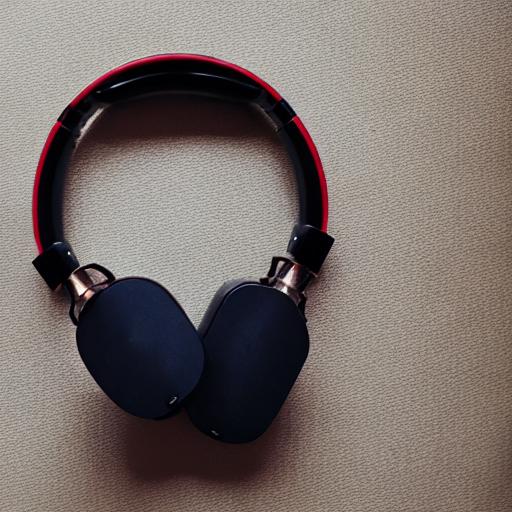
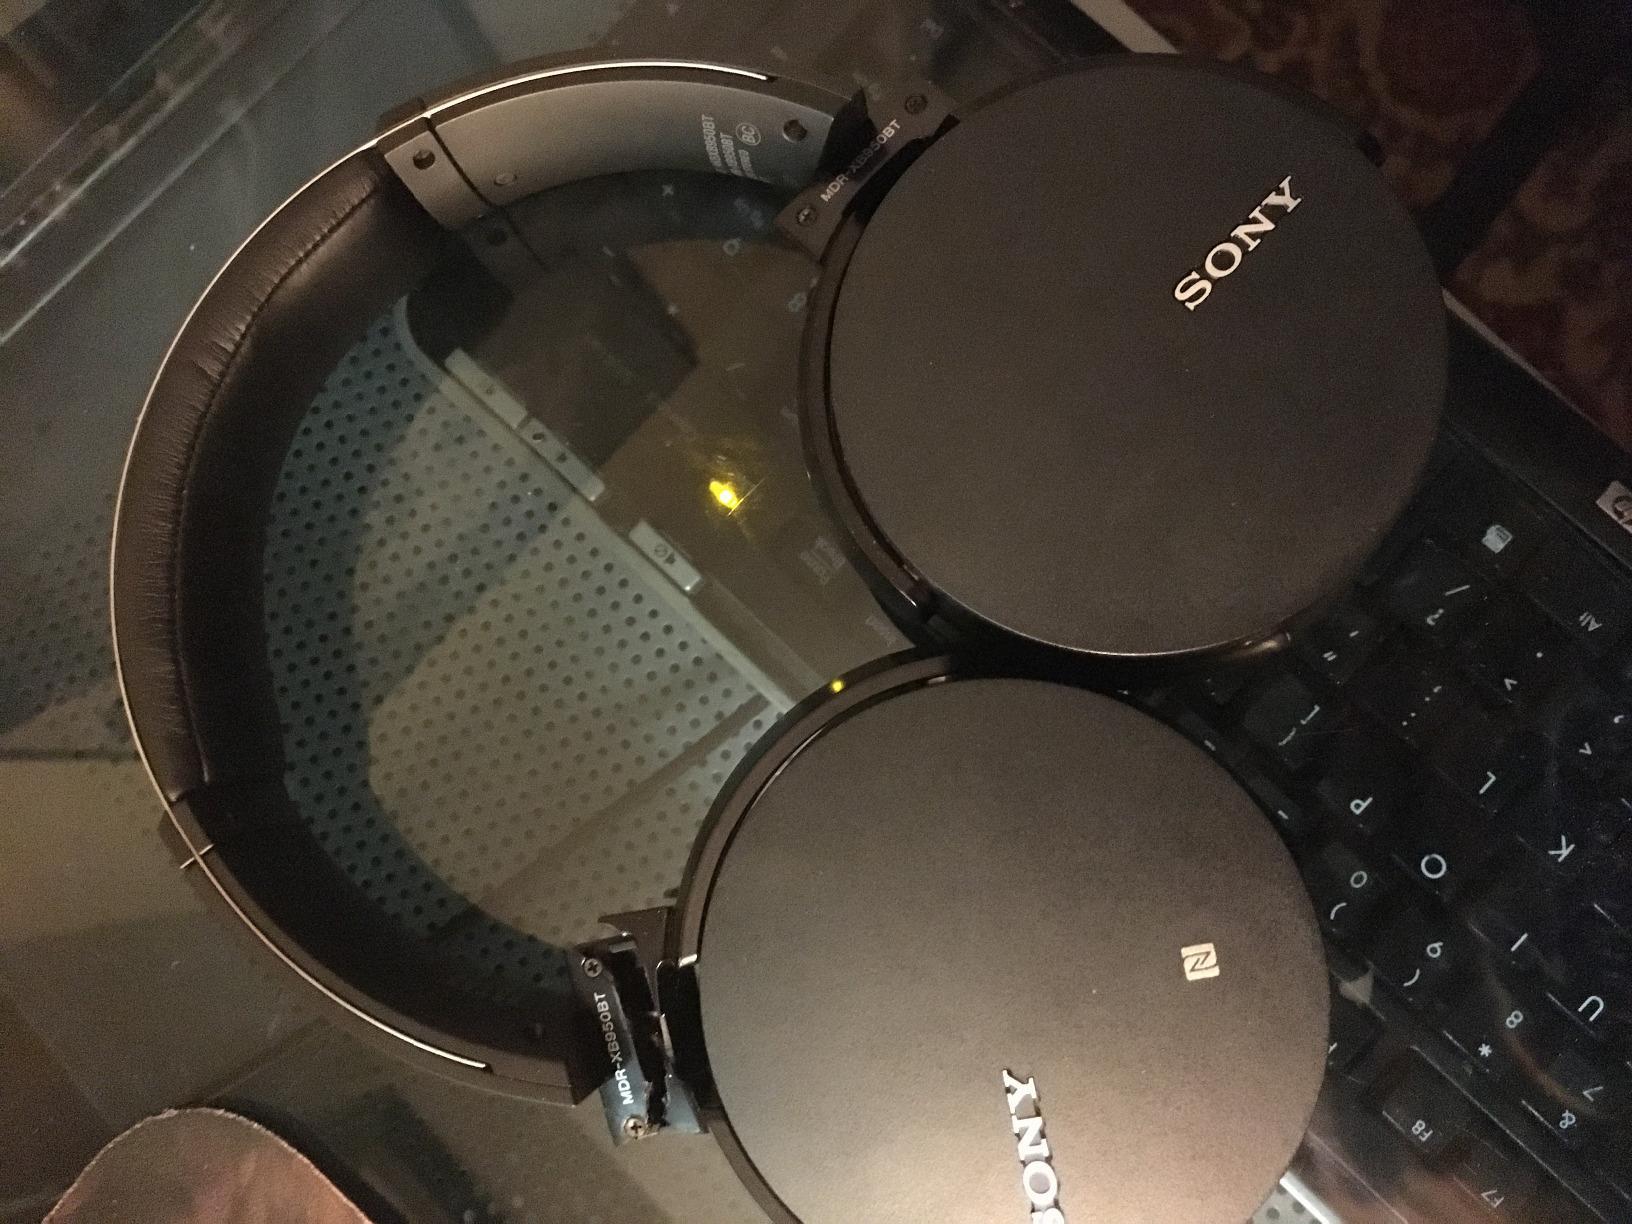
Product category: headphones
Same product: no